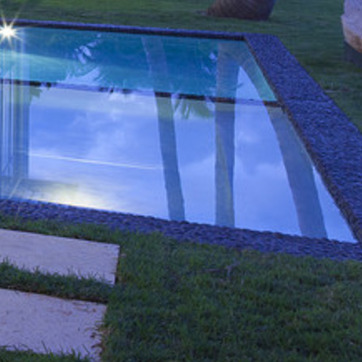
Material: water